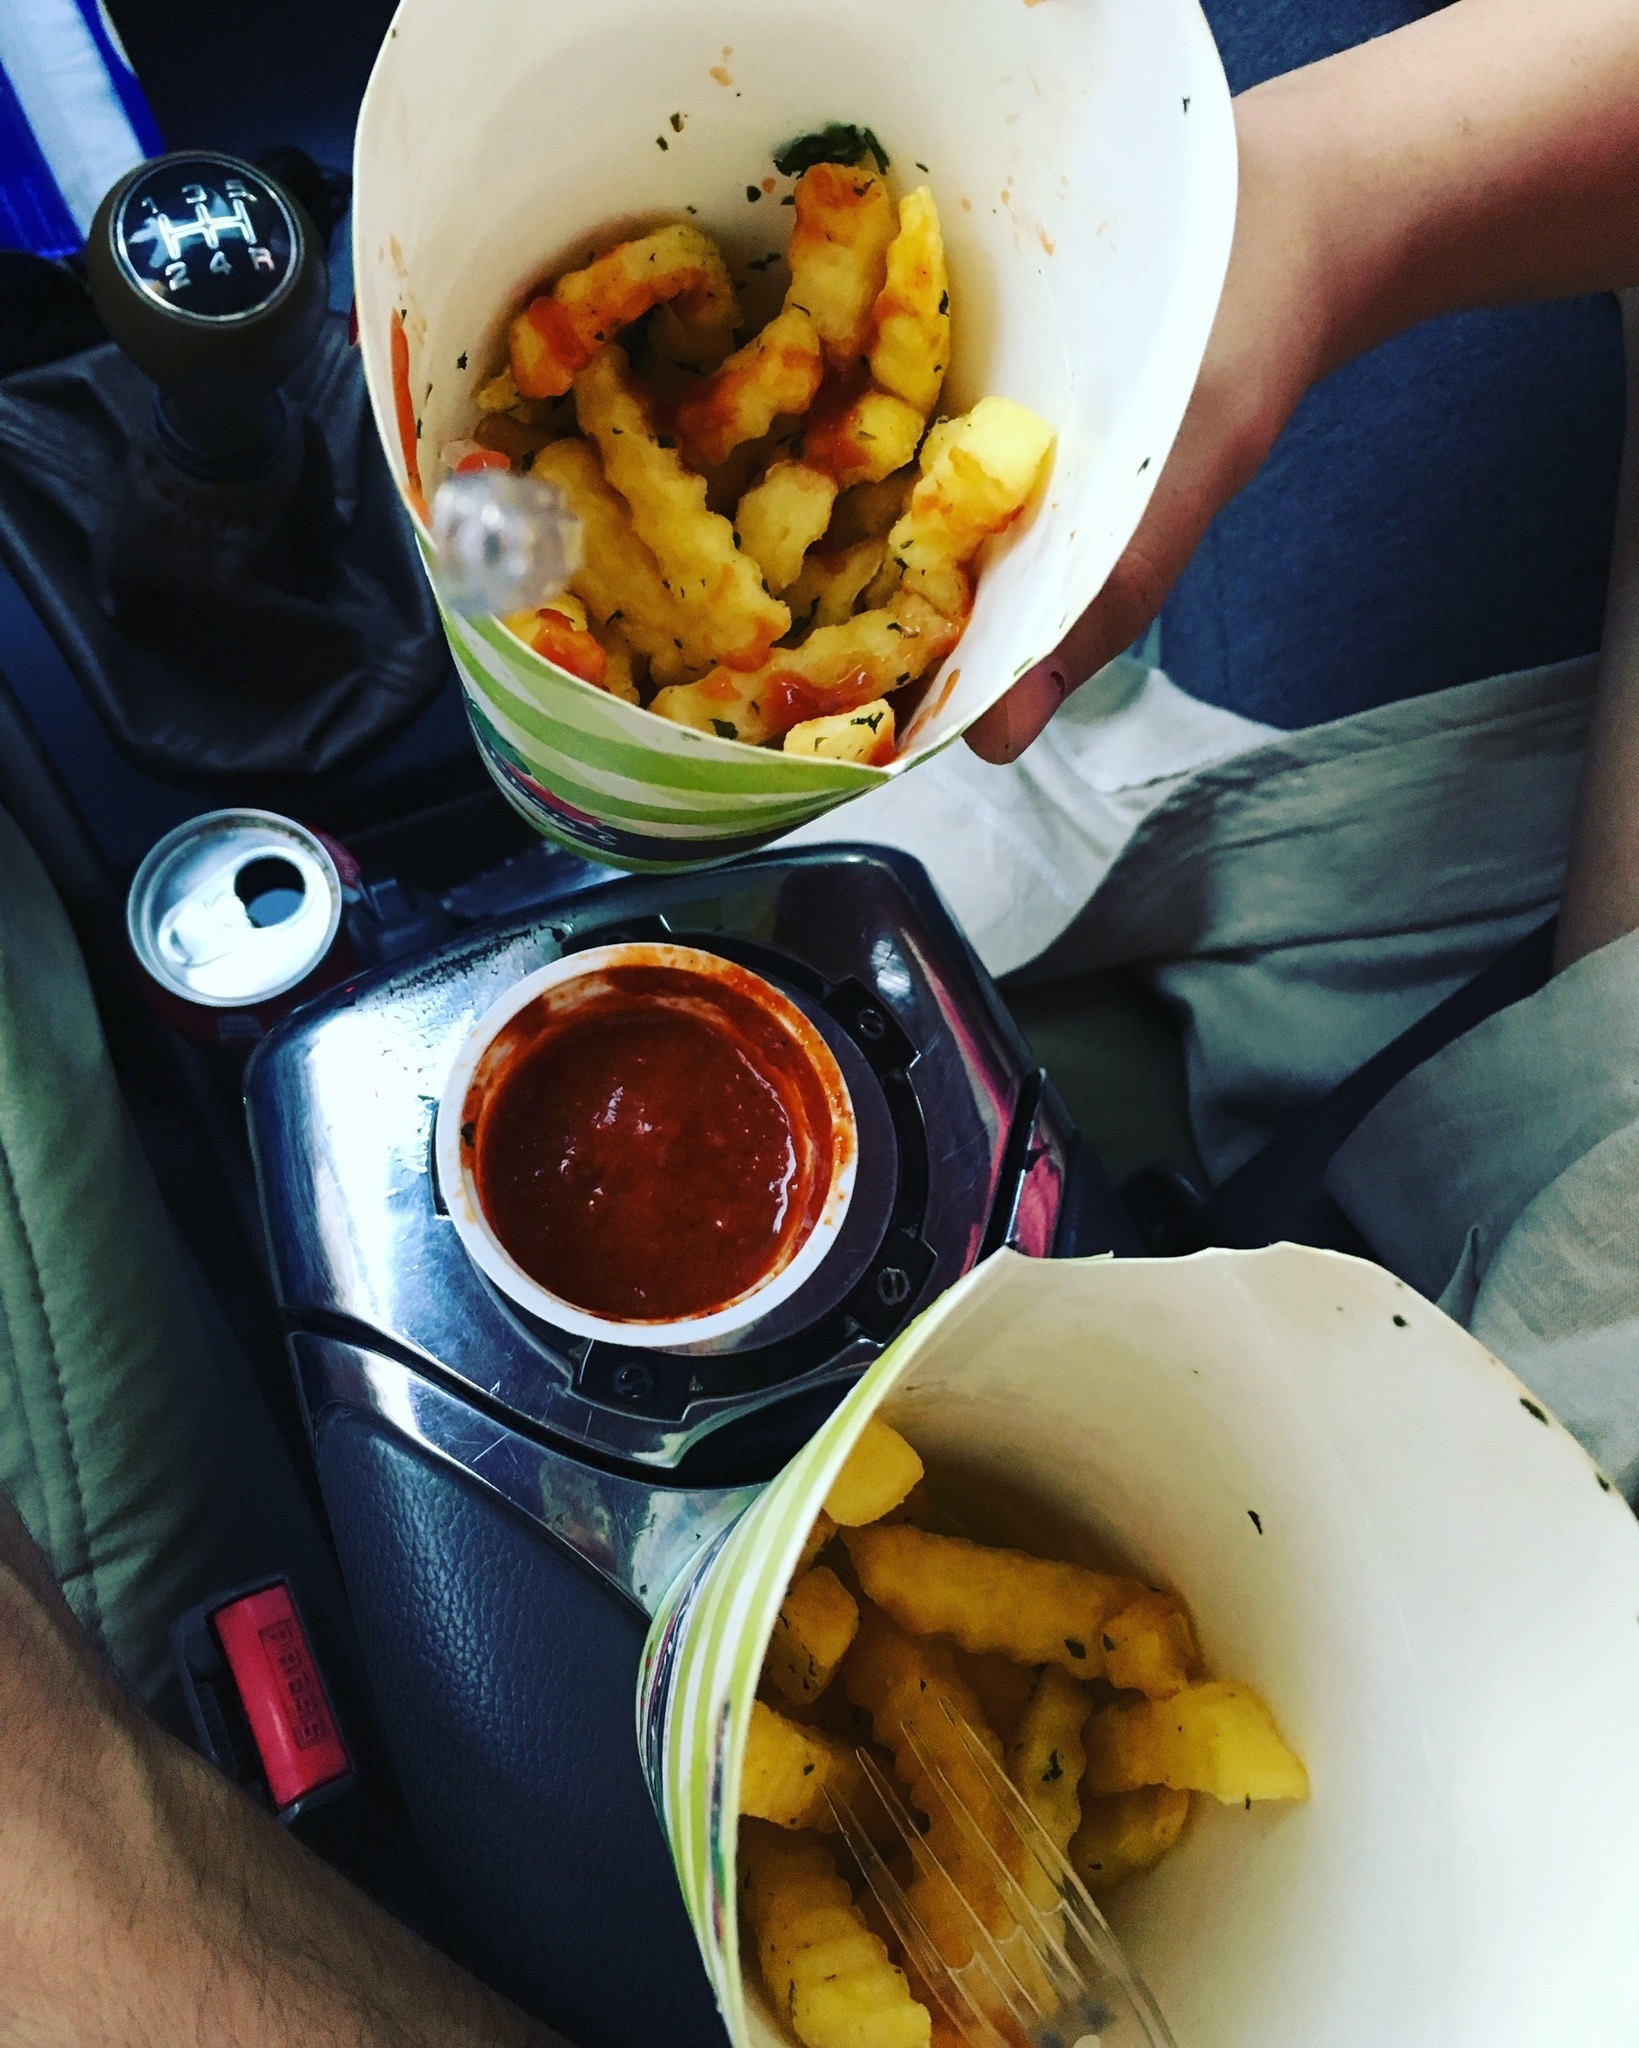
dish, meal, food, produce, breakfast, lunch, cuisine, flowering plant, sense, land plant